Charleston Navy Yard Officers' Quarters Historic District

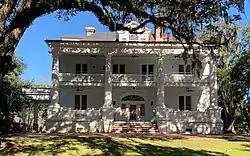

Charleston Navy Yard Officers' Quarters Historic District is a national historic district located at the former Charleston Naval Shipyard in North Charleston, South Carolina. It encompasses 24 contributing buildings, 2 contributing sites, 1 contributing structure, and 1 contributing object. The site represents development of the upper echelon of senior military housing, support structures, sports facilities and recreational landscape features from 1901 through 1945. The buildings reflect late Victorian and early-20th century eclectic designs including the Italianate, Neo-Classical, Italian Renaissance Revival, Colonial Revival, and the Works Progress Administration (WPA) designed Panama House style.